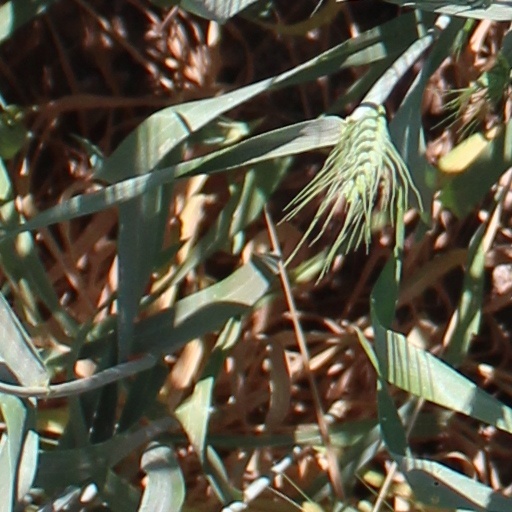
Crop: wheat